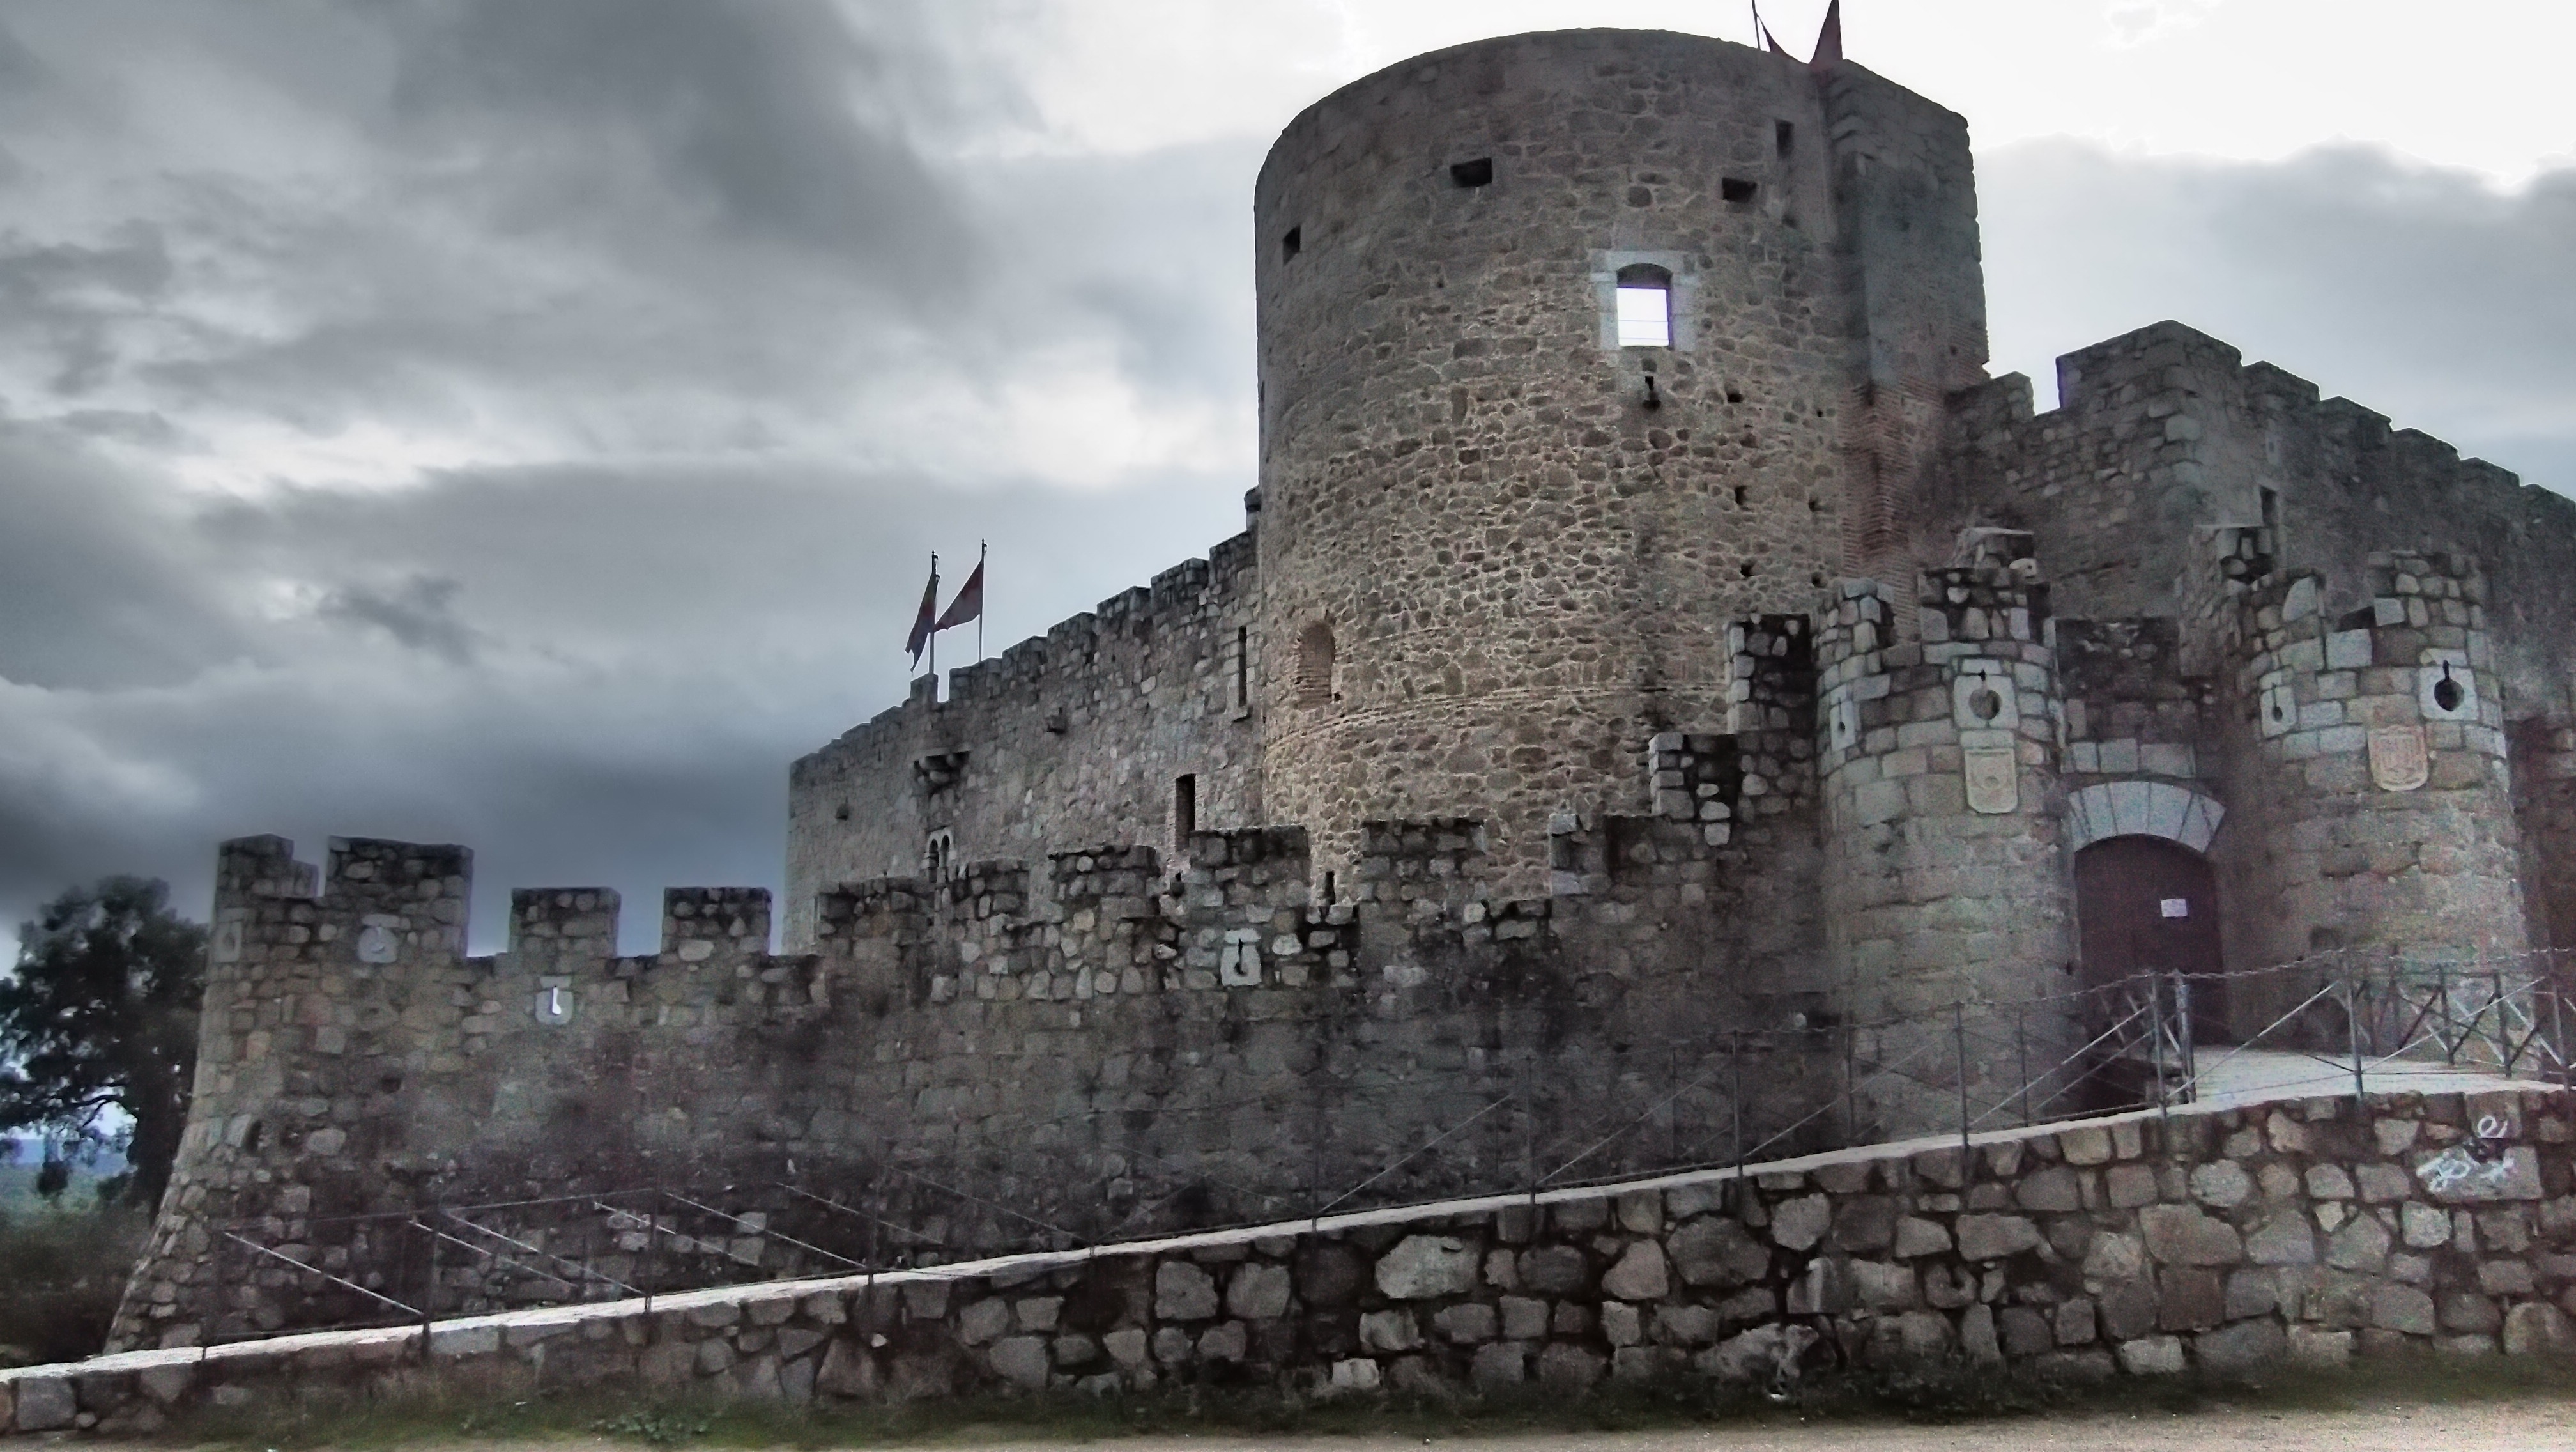
building, chateau, tower, castle, fortification, ruins, monastery, moat, historic site